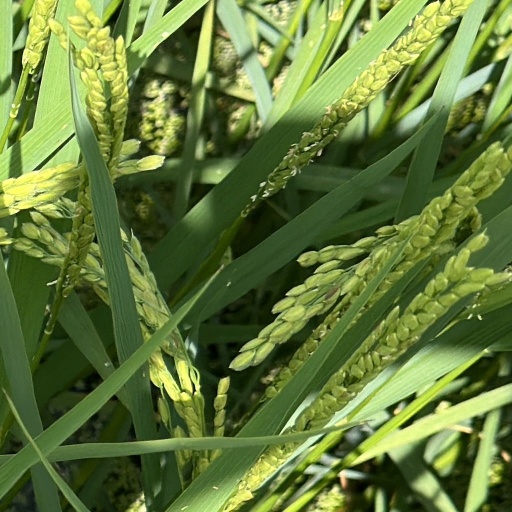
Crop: rice